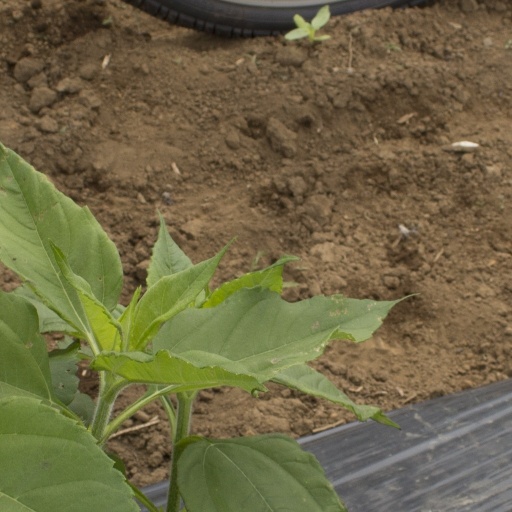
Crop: Jerusalem artichoke